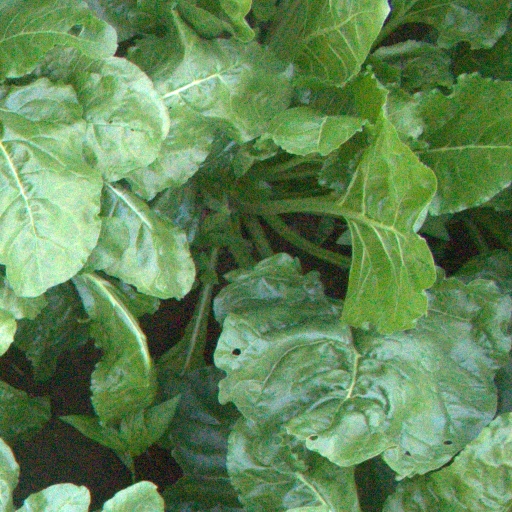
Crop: sugar beet